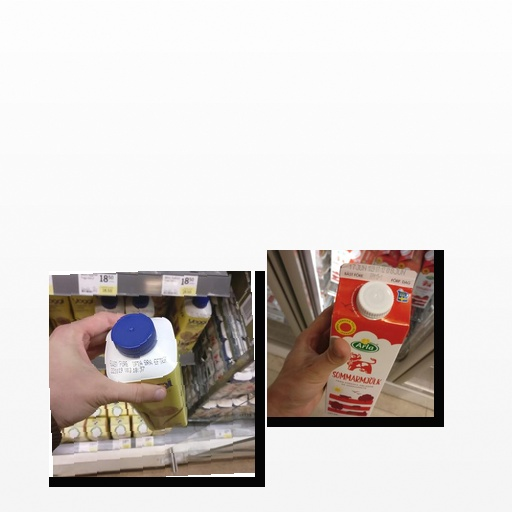
Food items: milk, yoghurt